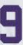
Number: 9